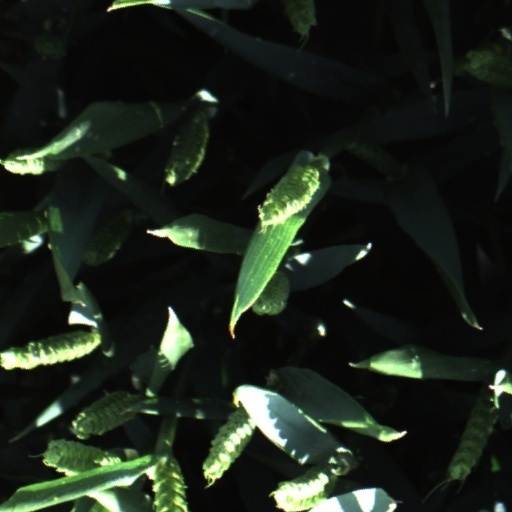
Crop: wheat